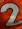
Number: 2